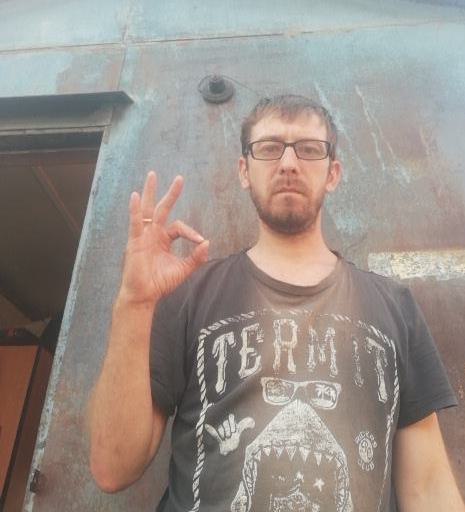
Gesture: ok